Poteaux-sur-sol

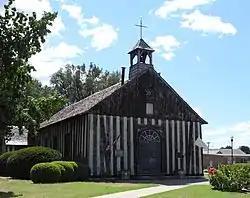
Holy Family Church in Cahokia, Illinois, was built of walnut timbers in the poteaux-sur-sol style in 1799, replacing a similar structure built in 1699.

Poteaux-sur-sol ("posts on a sill" – sol is also spelled sole and solle) is a style of timber framing in which relatively closely spaced posts rest on a timber sill. Poteaux-en-terre and pieux-en-terre are similar, but the closely spaced posts extend into the ground rather than resting on a sill on a foundation, and therefore are a type of post in ground construction. Poteaux-sur-sol is similar to the framing style known in the United Kingdom as close studding. Poteaux-sur-sol has also, confusingly, been used for other types of timber framing which have a sill timber such as post-and-plank, but this is considered incorrect by some scholars.